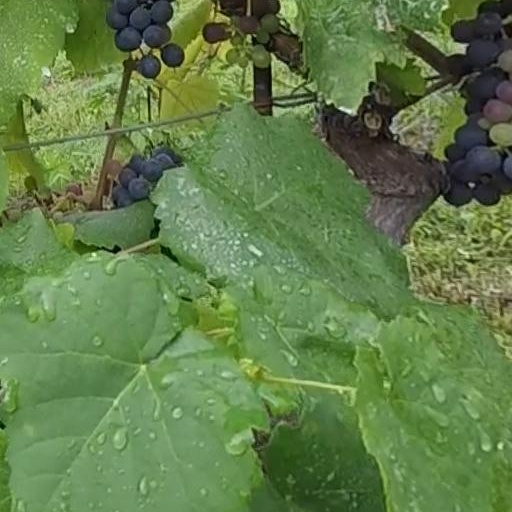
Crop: grape